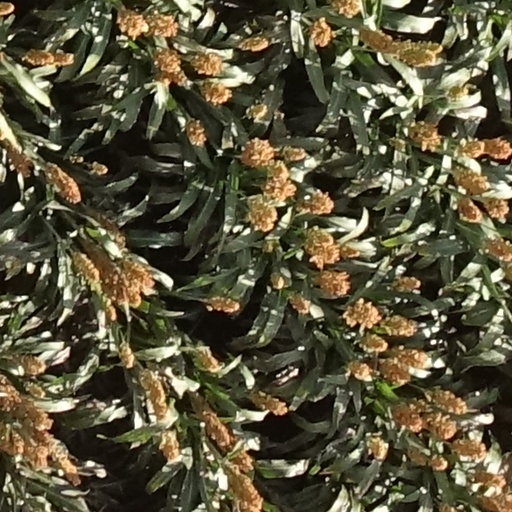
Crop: sorghum